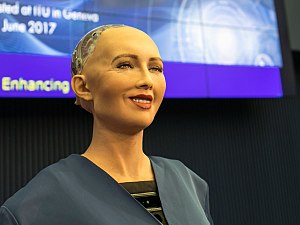
Kunstig intelligens
Robotten Sophia, der via kunstig intelligens er i stand til at føre en (form for) samtale.
"Kunstig intelligens er den gren inden for datalogien, der beskæftiger sig med at få maskiner til at ""tænke""; det vil sige set at få dem til at kunne gå målrettet efter noget, f.eks. at vinde over en person i et spil eller, ligesom os, at undgå at holde op med at fungere, ved hjælp af påvirkninger, som opfattes af sensorer. Op til 2004 har det været umuligt at gengive menneskelig intelligens. Der er sket en opdeling i forskningen indenfor dette felt, og i dag skelner man blandt andet mellem ""stærk"" og ""blød"" kunstig intelligens: